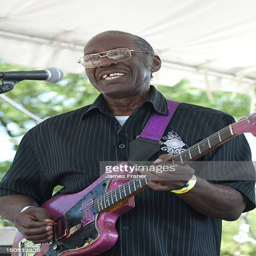
chicago blues artist performs on stage at festival he plays a guitar